Ford Taunus

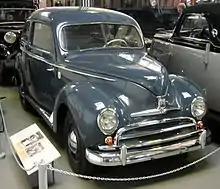
1949 Ford Taunus

The Ford Taunus G93A was a development of the Ford Eifel, and used the same 1172 cc four cylinder engine, but in a longer chassis and a streamlined body. It was the first German Ford to have hydraulic brakes. First introduced in 1939, production was halted in 1942 due to the war. Production recommenced in November 1948 after the British Occupation had ended. In total, 7,128 pre-war Taunuses (G93A) were made, including estate cars and light vans, followed by 76,590 post-war models (G73A).